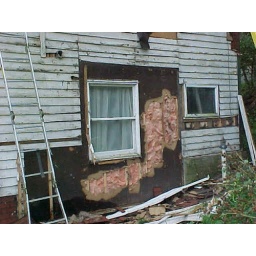
a whole lot of mess going on in the kitchen wall - both of these windows would later be removed